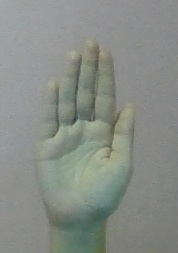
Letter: seen